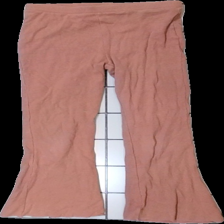
View: front
Type: Trousers
Category: Children
Brand: Lager 157
Colors: Pink
Material: 100% bomull
Pattern: Other
Cut: Loose
Season: All
Holes: Minor
Damage: lagning med lila tråd
Damage location: top right
Damage 2: lösa trådar
Damage 2 location: bottom center
Price range: <50
Recommended usage: Export
Description: ribbade bootcut byxor